Answer in natural language. Considering the relative positions, is white color dining table above or below framed monochromatic wall decor painting? Choose between the following options: below or above
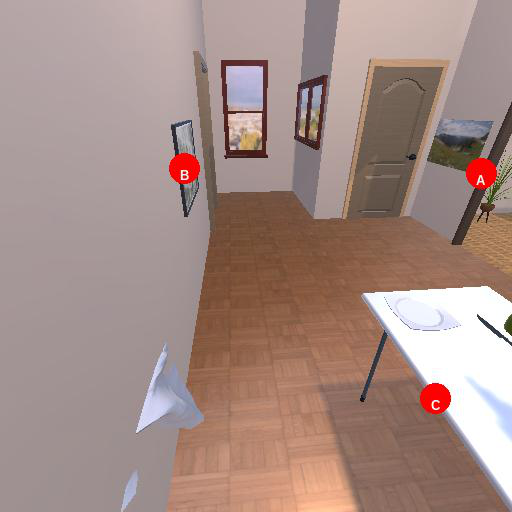
<answer>below</answer>